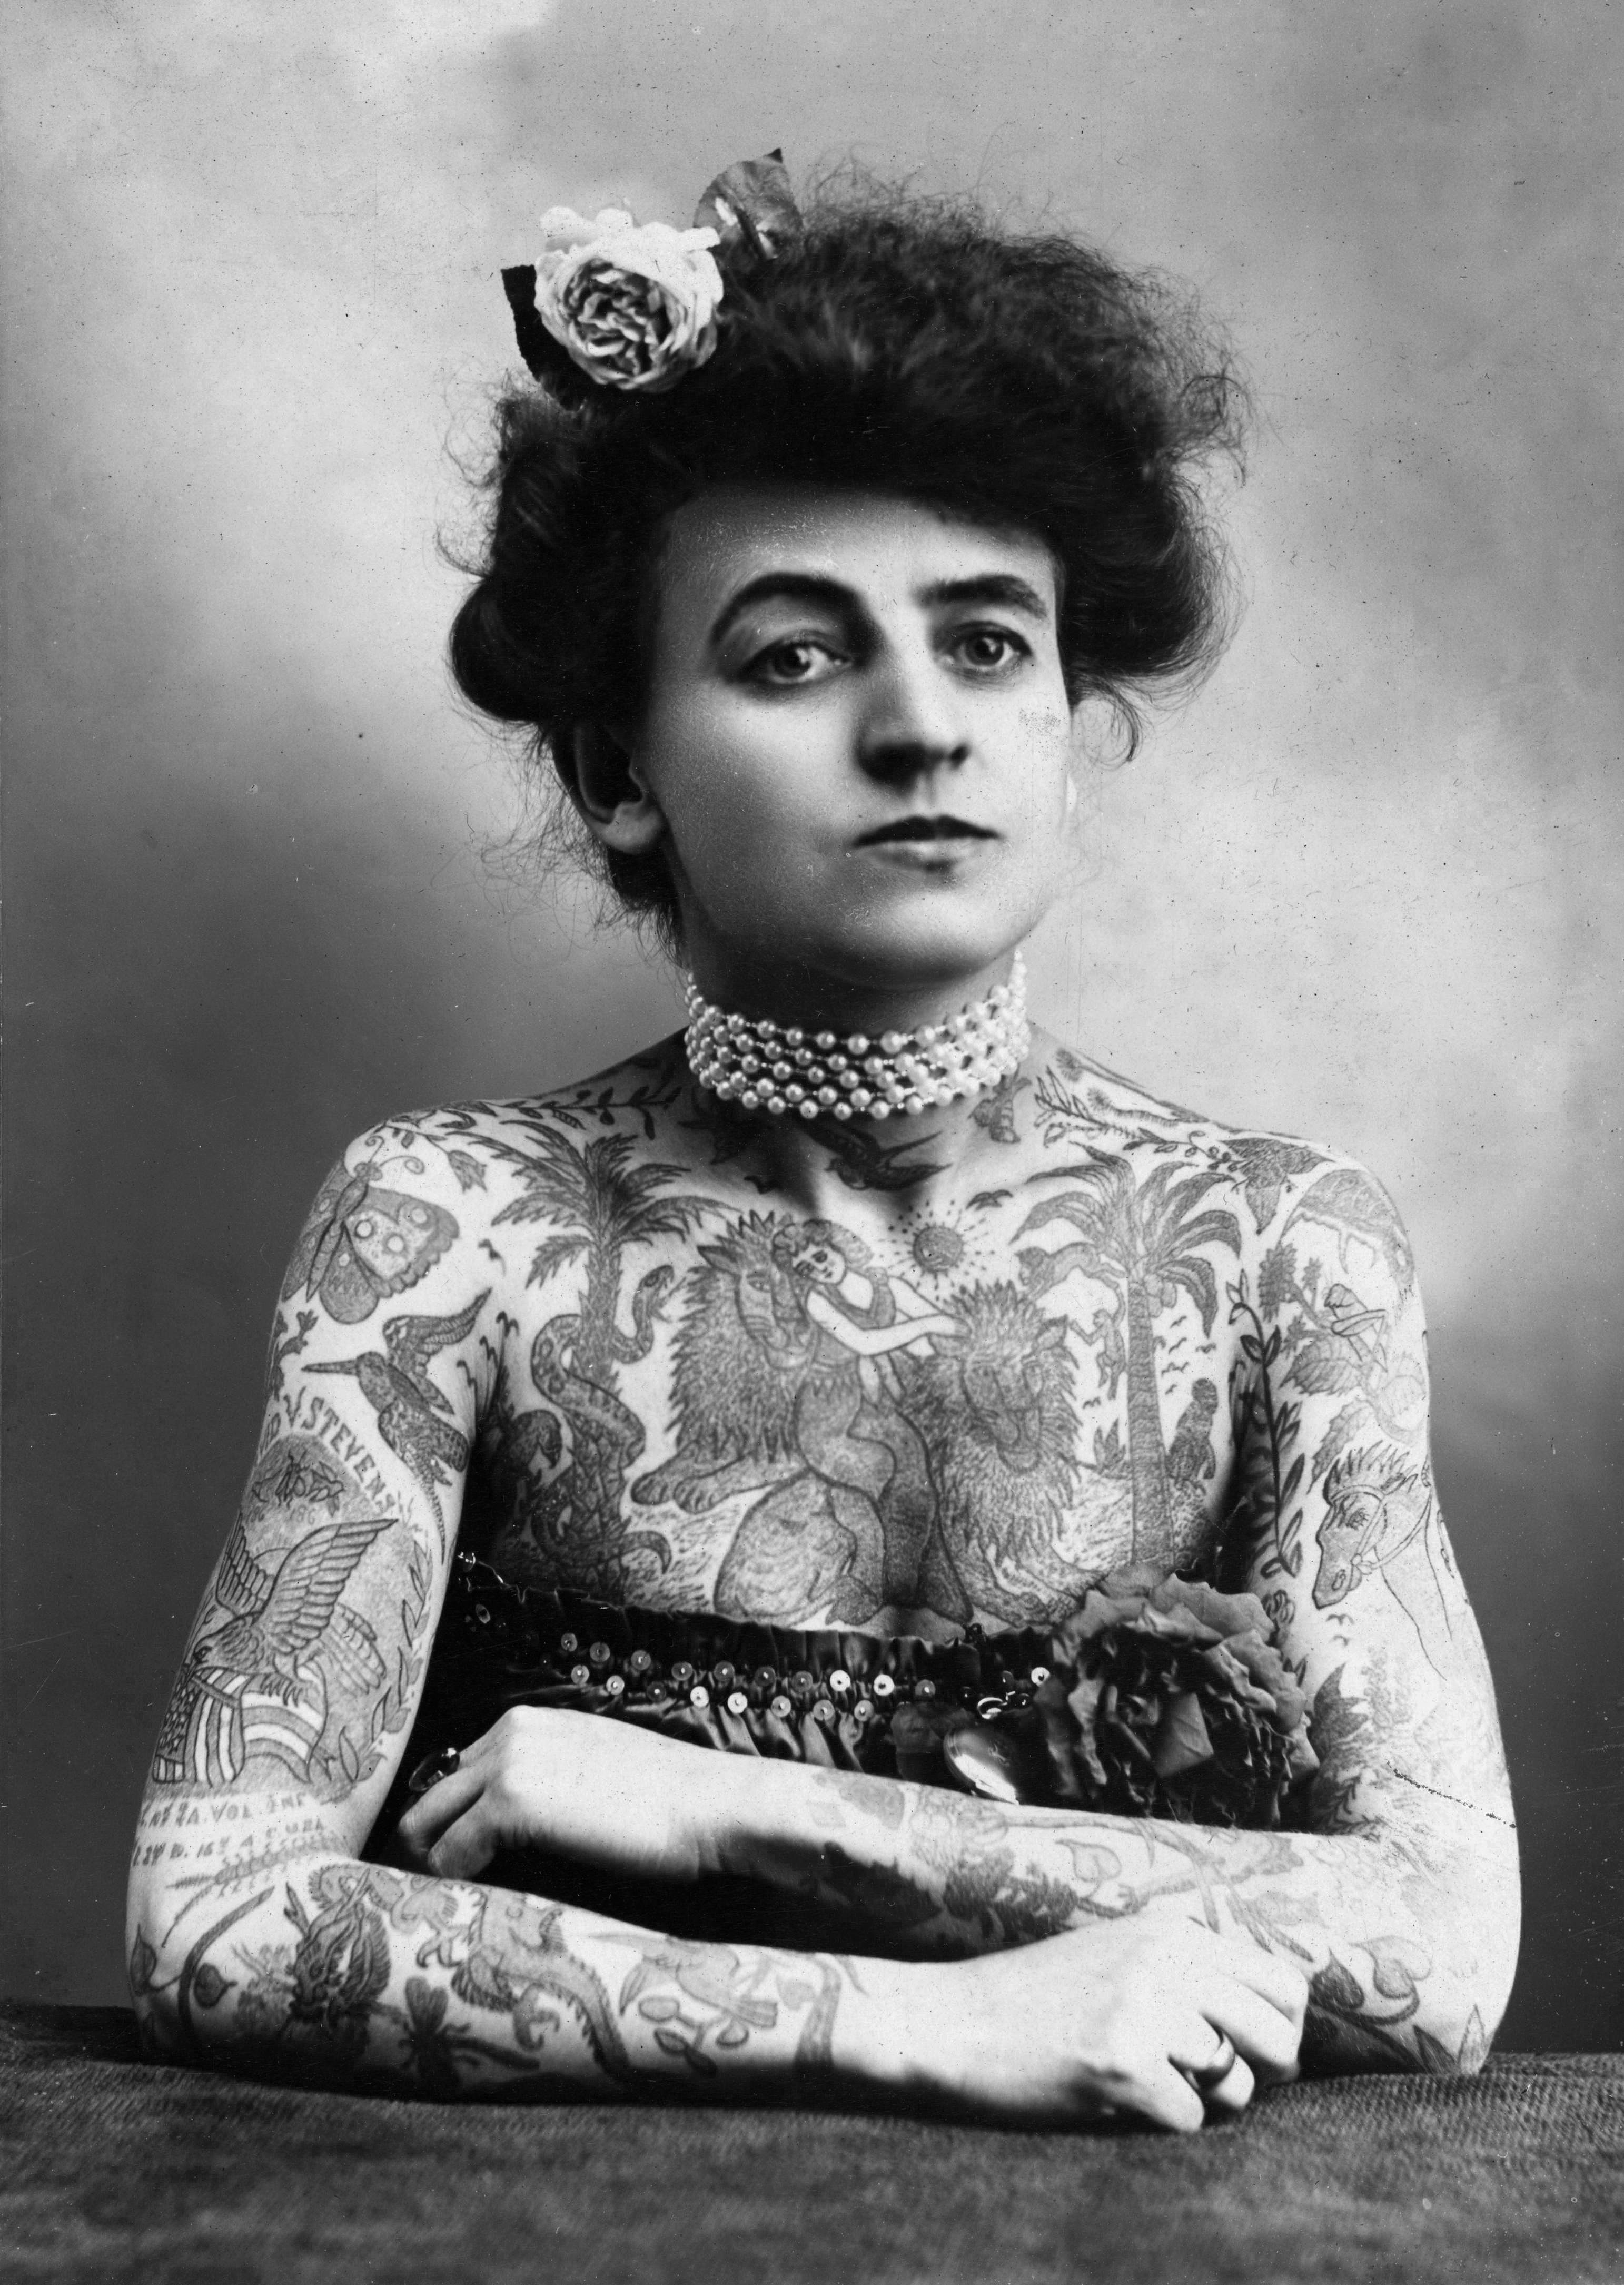
person, black and white, woman, white, photography, vintage, retro, portrait, model, tattoo, sitting, black, monochrome, lady, photograph, beauty, photo shoot, monochrome photography, 1900 s, portrait photography, human positions